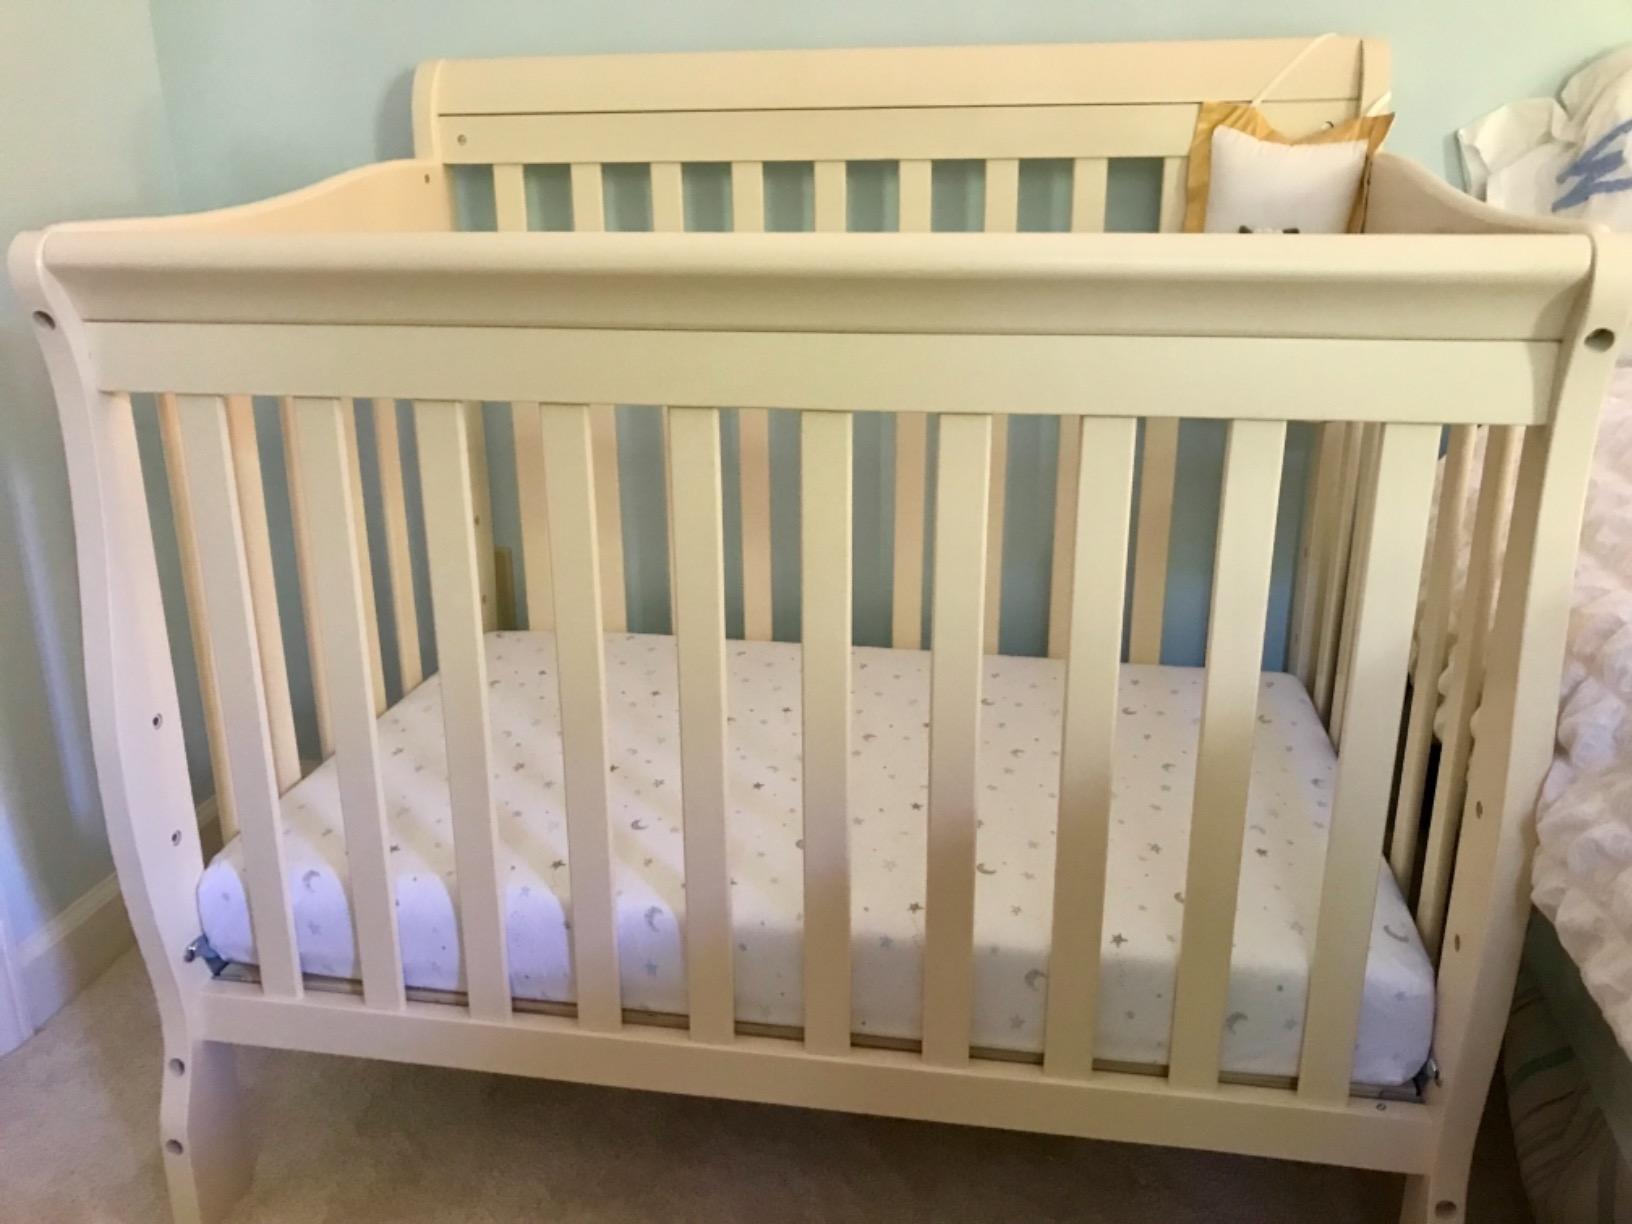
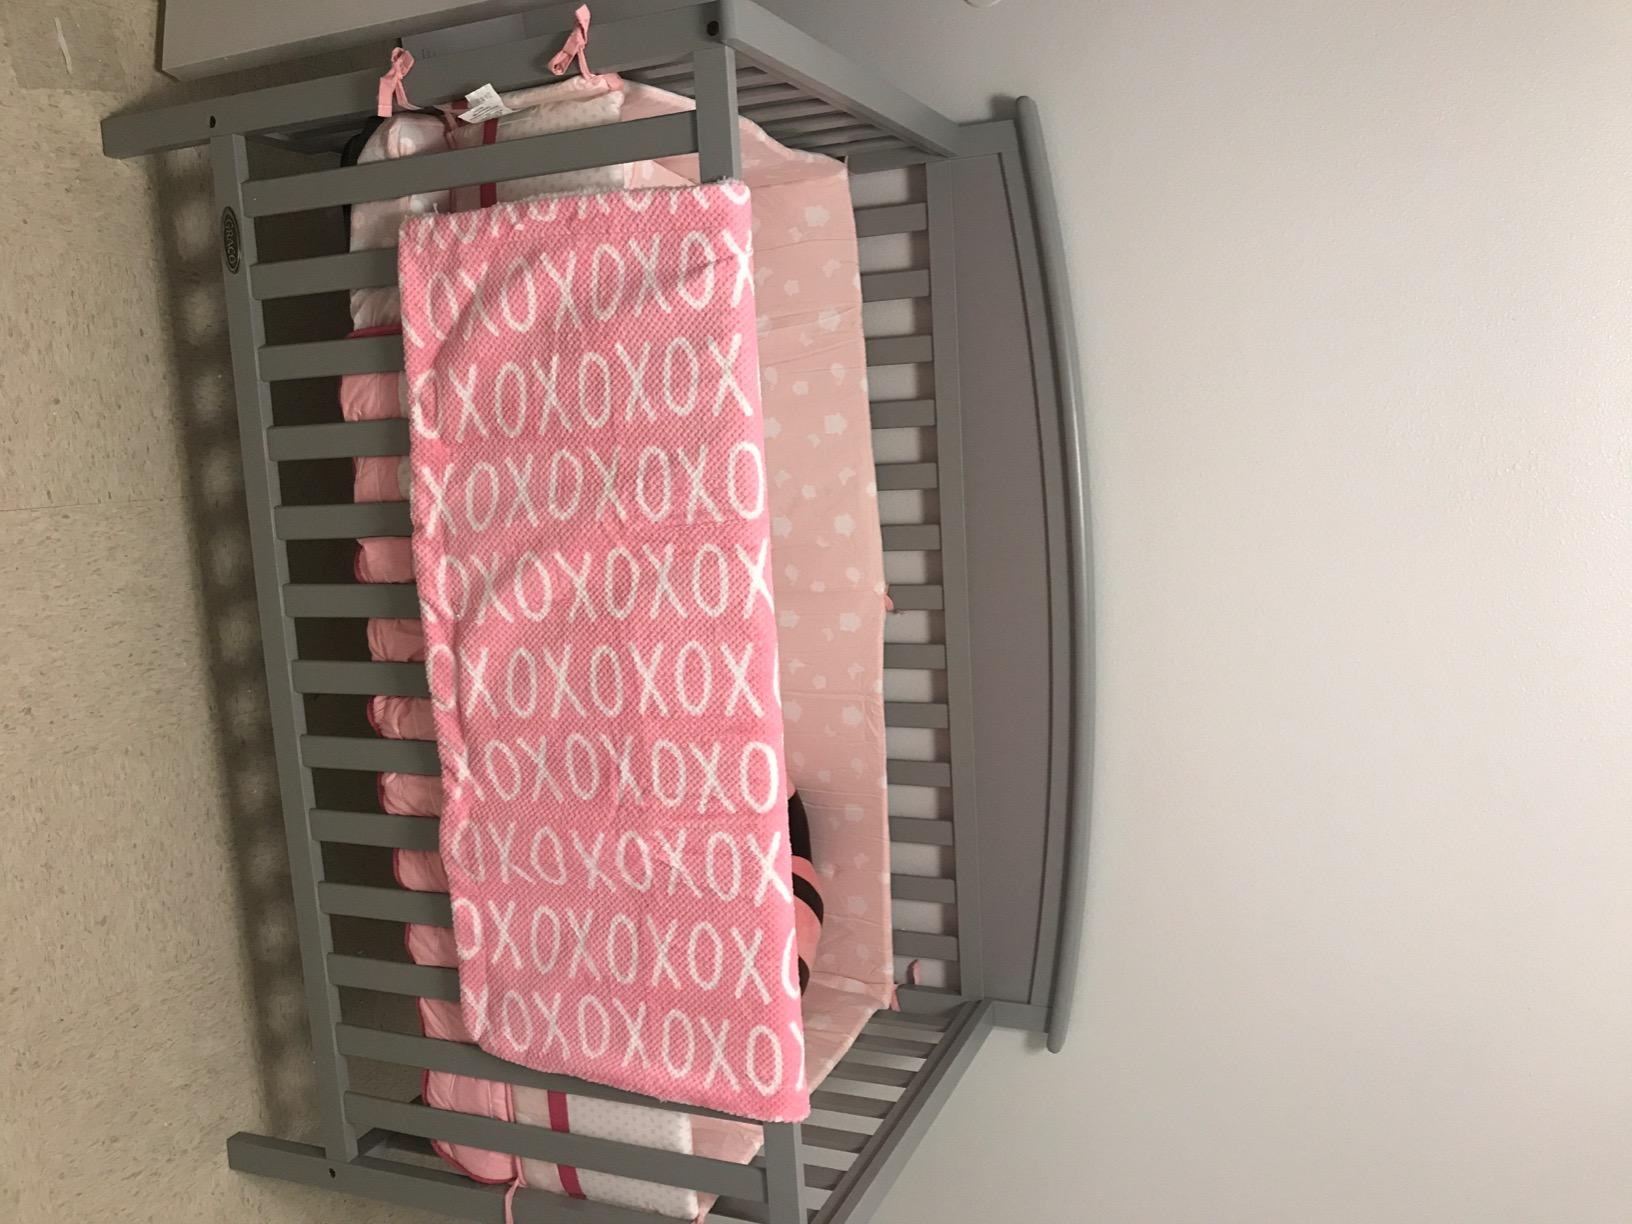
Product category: products_crib
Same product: no